Nella Donati

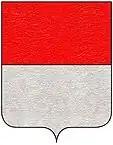

Nella is associated with the Frescobaldi family. She was married to Forese Donati and they had one daughter named Ghita. In 1296, Forese died in Florence, and Nella became a widow. She has been described to be young at Forese's death. She is not known to have ever remarried. Nella is also associated with the Ghibellines, according to Dante's writings.